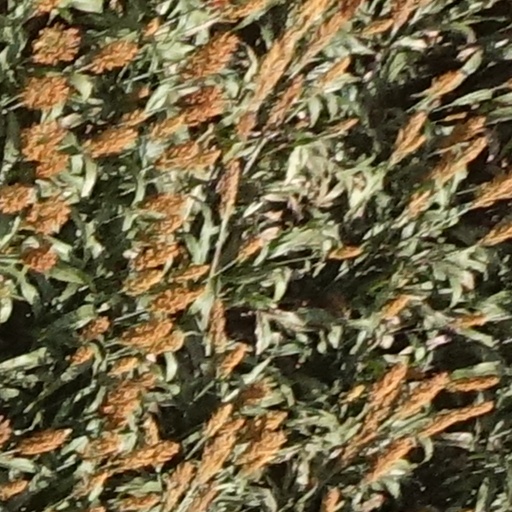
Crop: sorghum